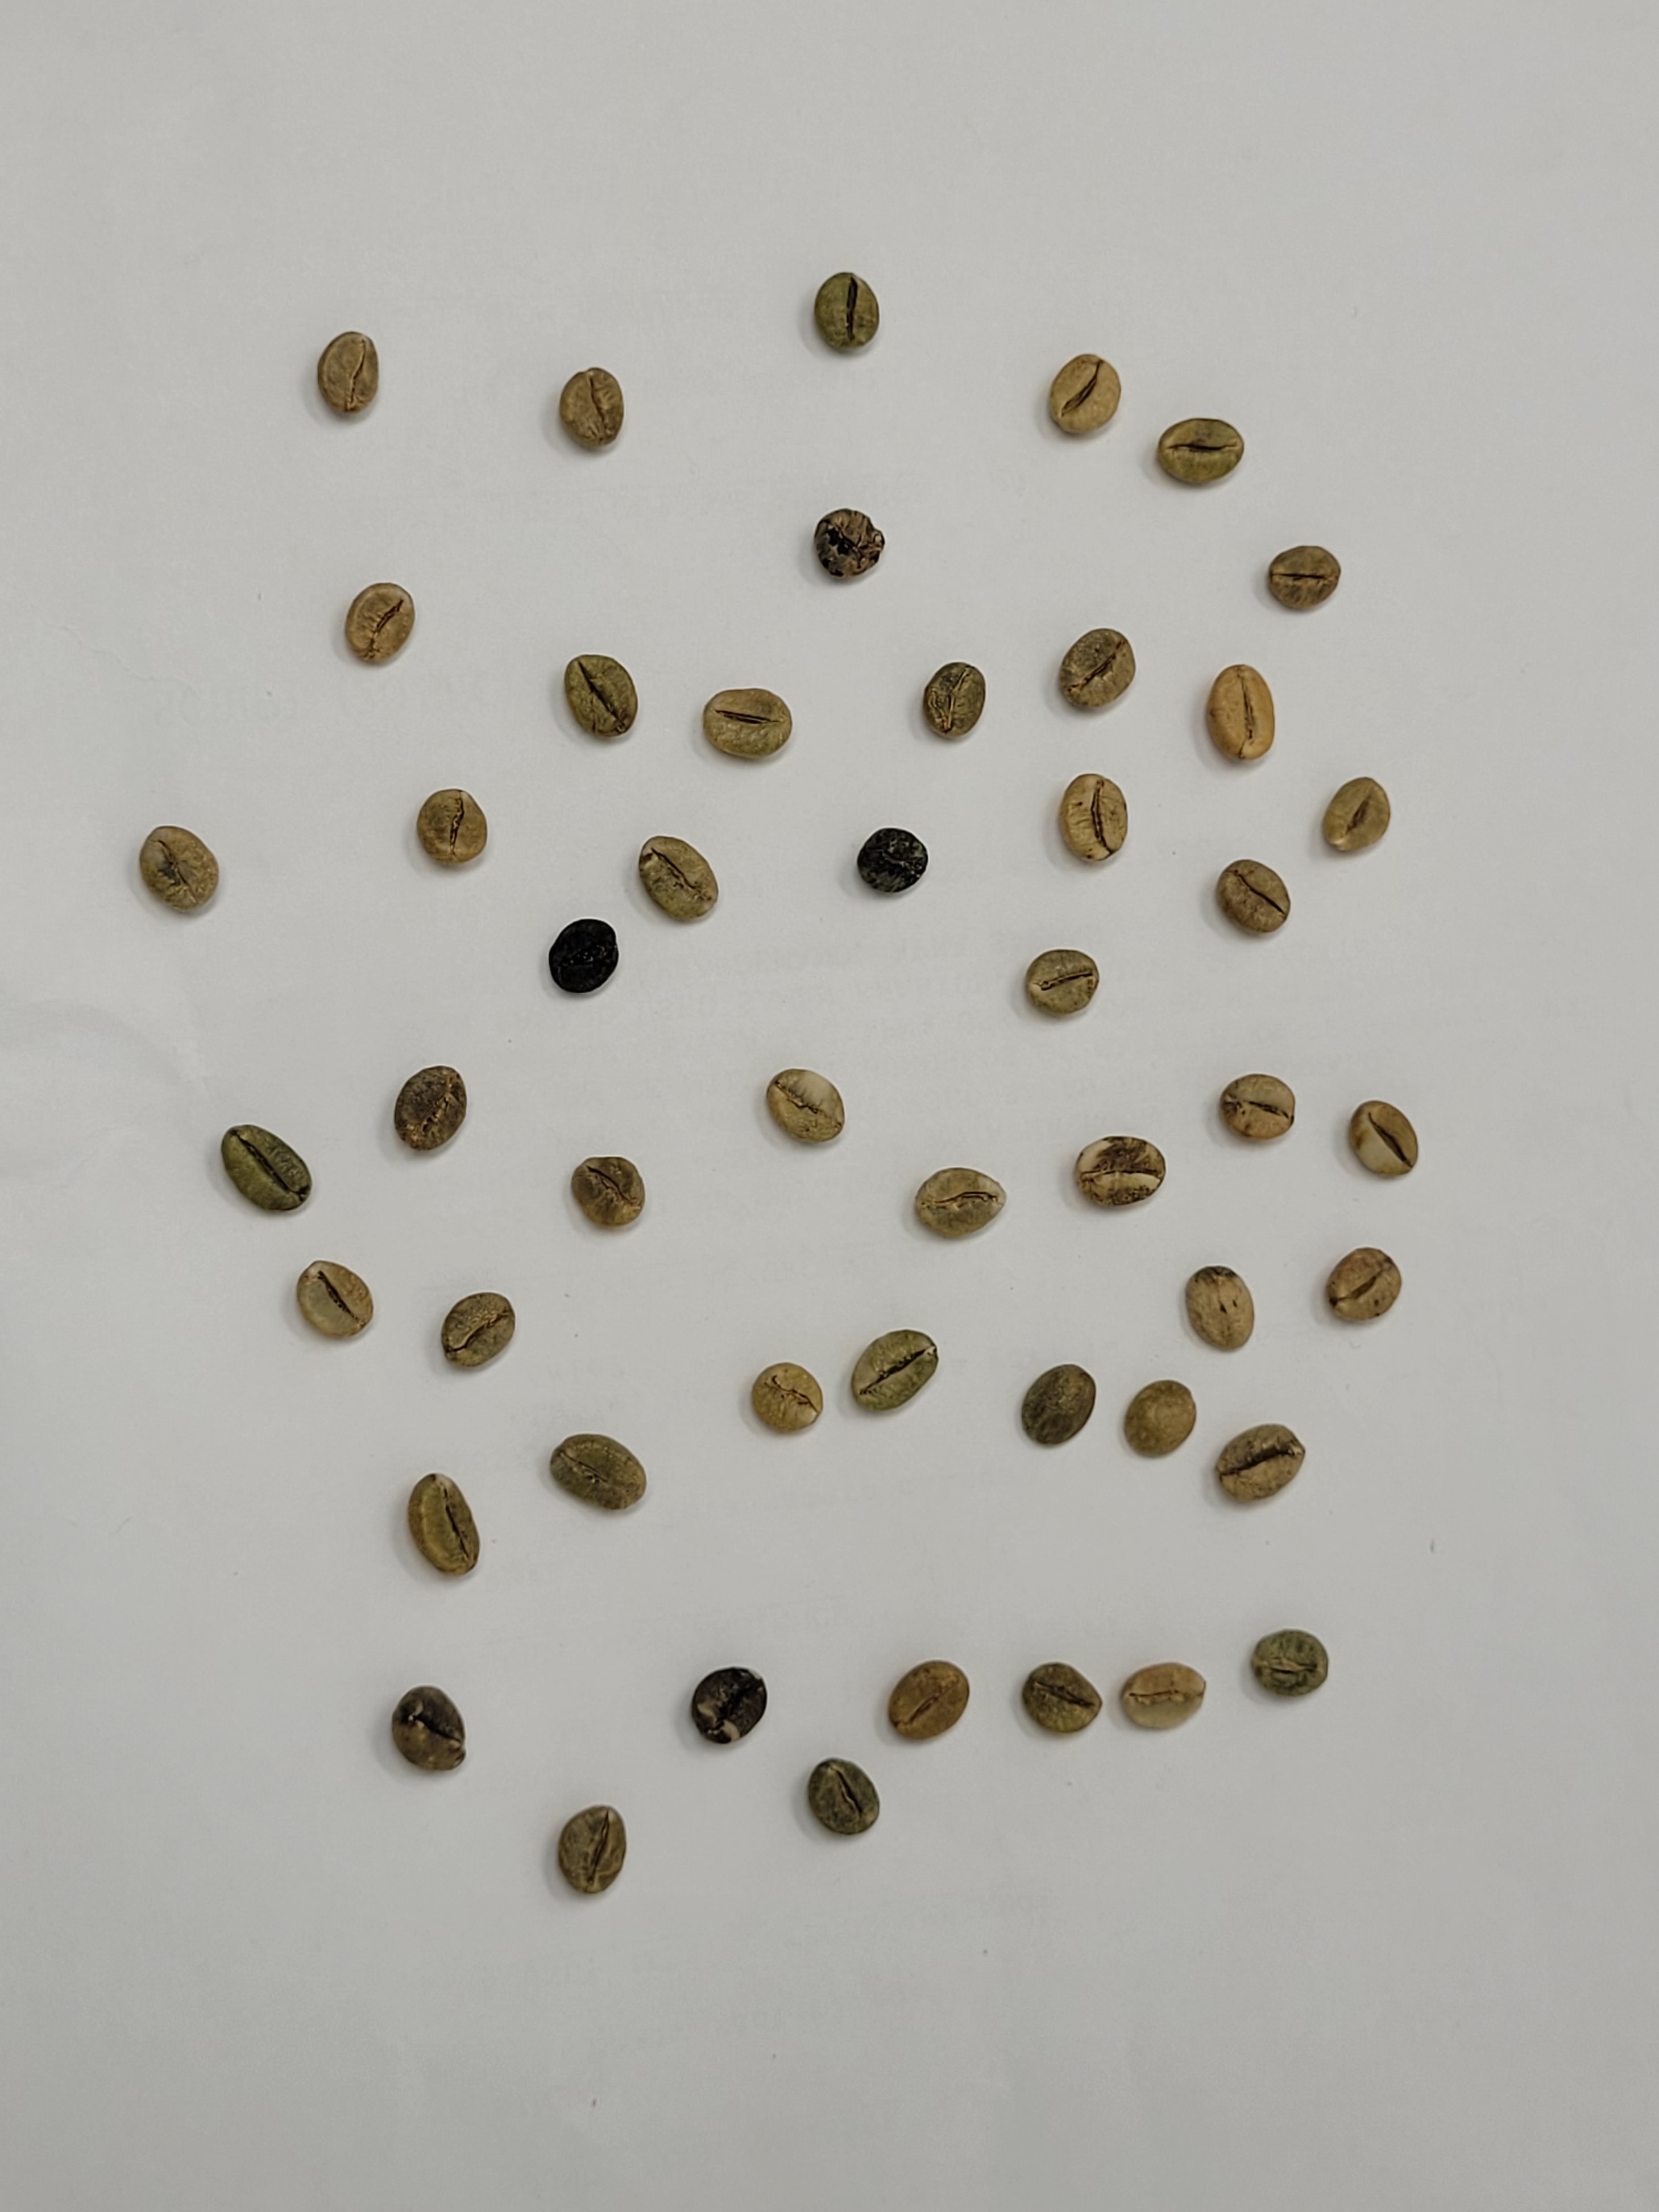
Coffee bean quality grade: AB